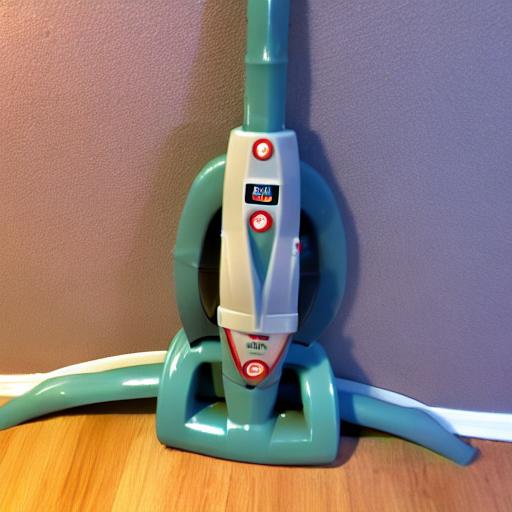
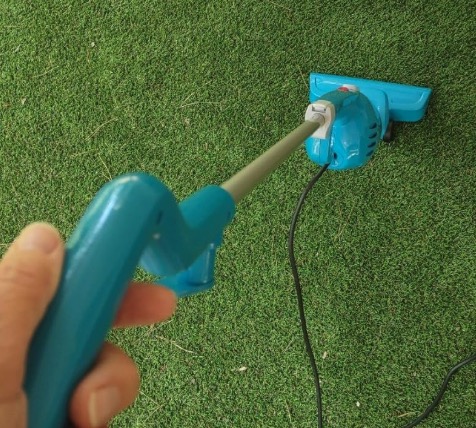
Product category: items_vacuum
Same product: no